Miraflores, La Paz

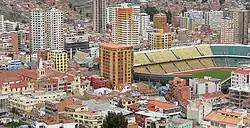
View of Miraflores, showing the Hernando Siles Stadium

Miraflores is a neighborhood of La Paz, the capital city of Bolivia. It is located in the east of the city center. Miraflores has as its main attractions the Botanical Garden, Busch Avenue, Villarroel Square to the north, the Hernando Siles Stadium next to the Archaeological Plaza, among others. Miraflores is a residential neighborhood and is completely urbanized.